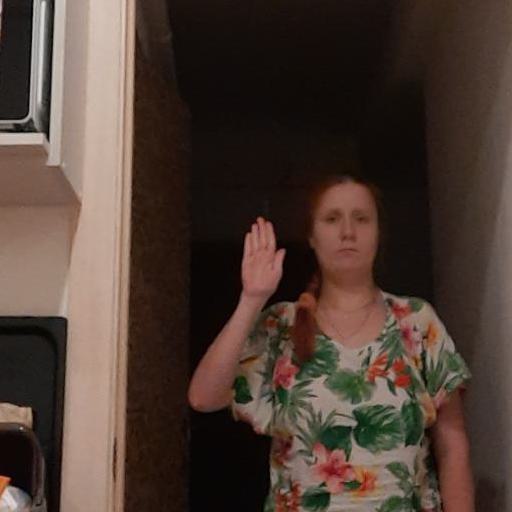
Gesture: stop